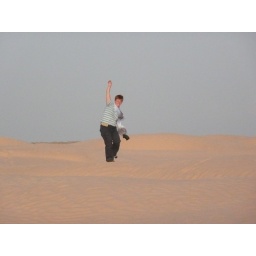
I have sand in my shoe